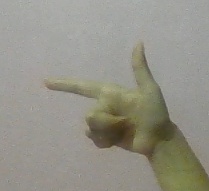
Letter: yaa